Karasjok Municipality

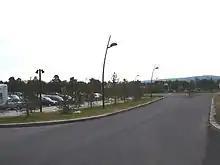
From the centre of Karasjok, July 2005

There is an official border crossing between Dorvonjárga (Norway) and Karigasniemi (Finland), over the Anarjohka river. The European route E6 highway passes through the municipality from Lakselv to Tana bru and Kirkenes in the east. The nearest airport is Lakselv Airport, about from Karasjok village.